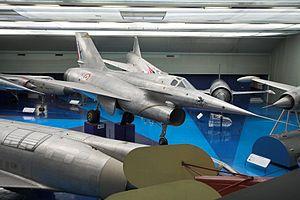
Le statoréacteur est un système de propulsion par réaction des aéronefs, dont la poussée est produite par éjection de gaz issus de la combustion d'un carburant, généralement le kérosène. Il n'est constitué que d'un tube et ne comporte aucune pièce mobile, d'où le terme « stato » pour statique.